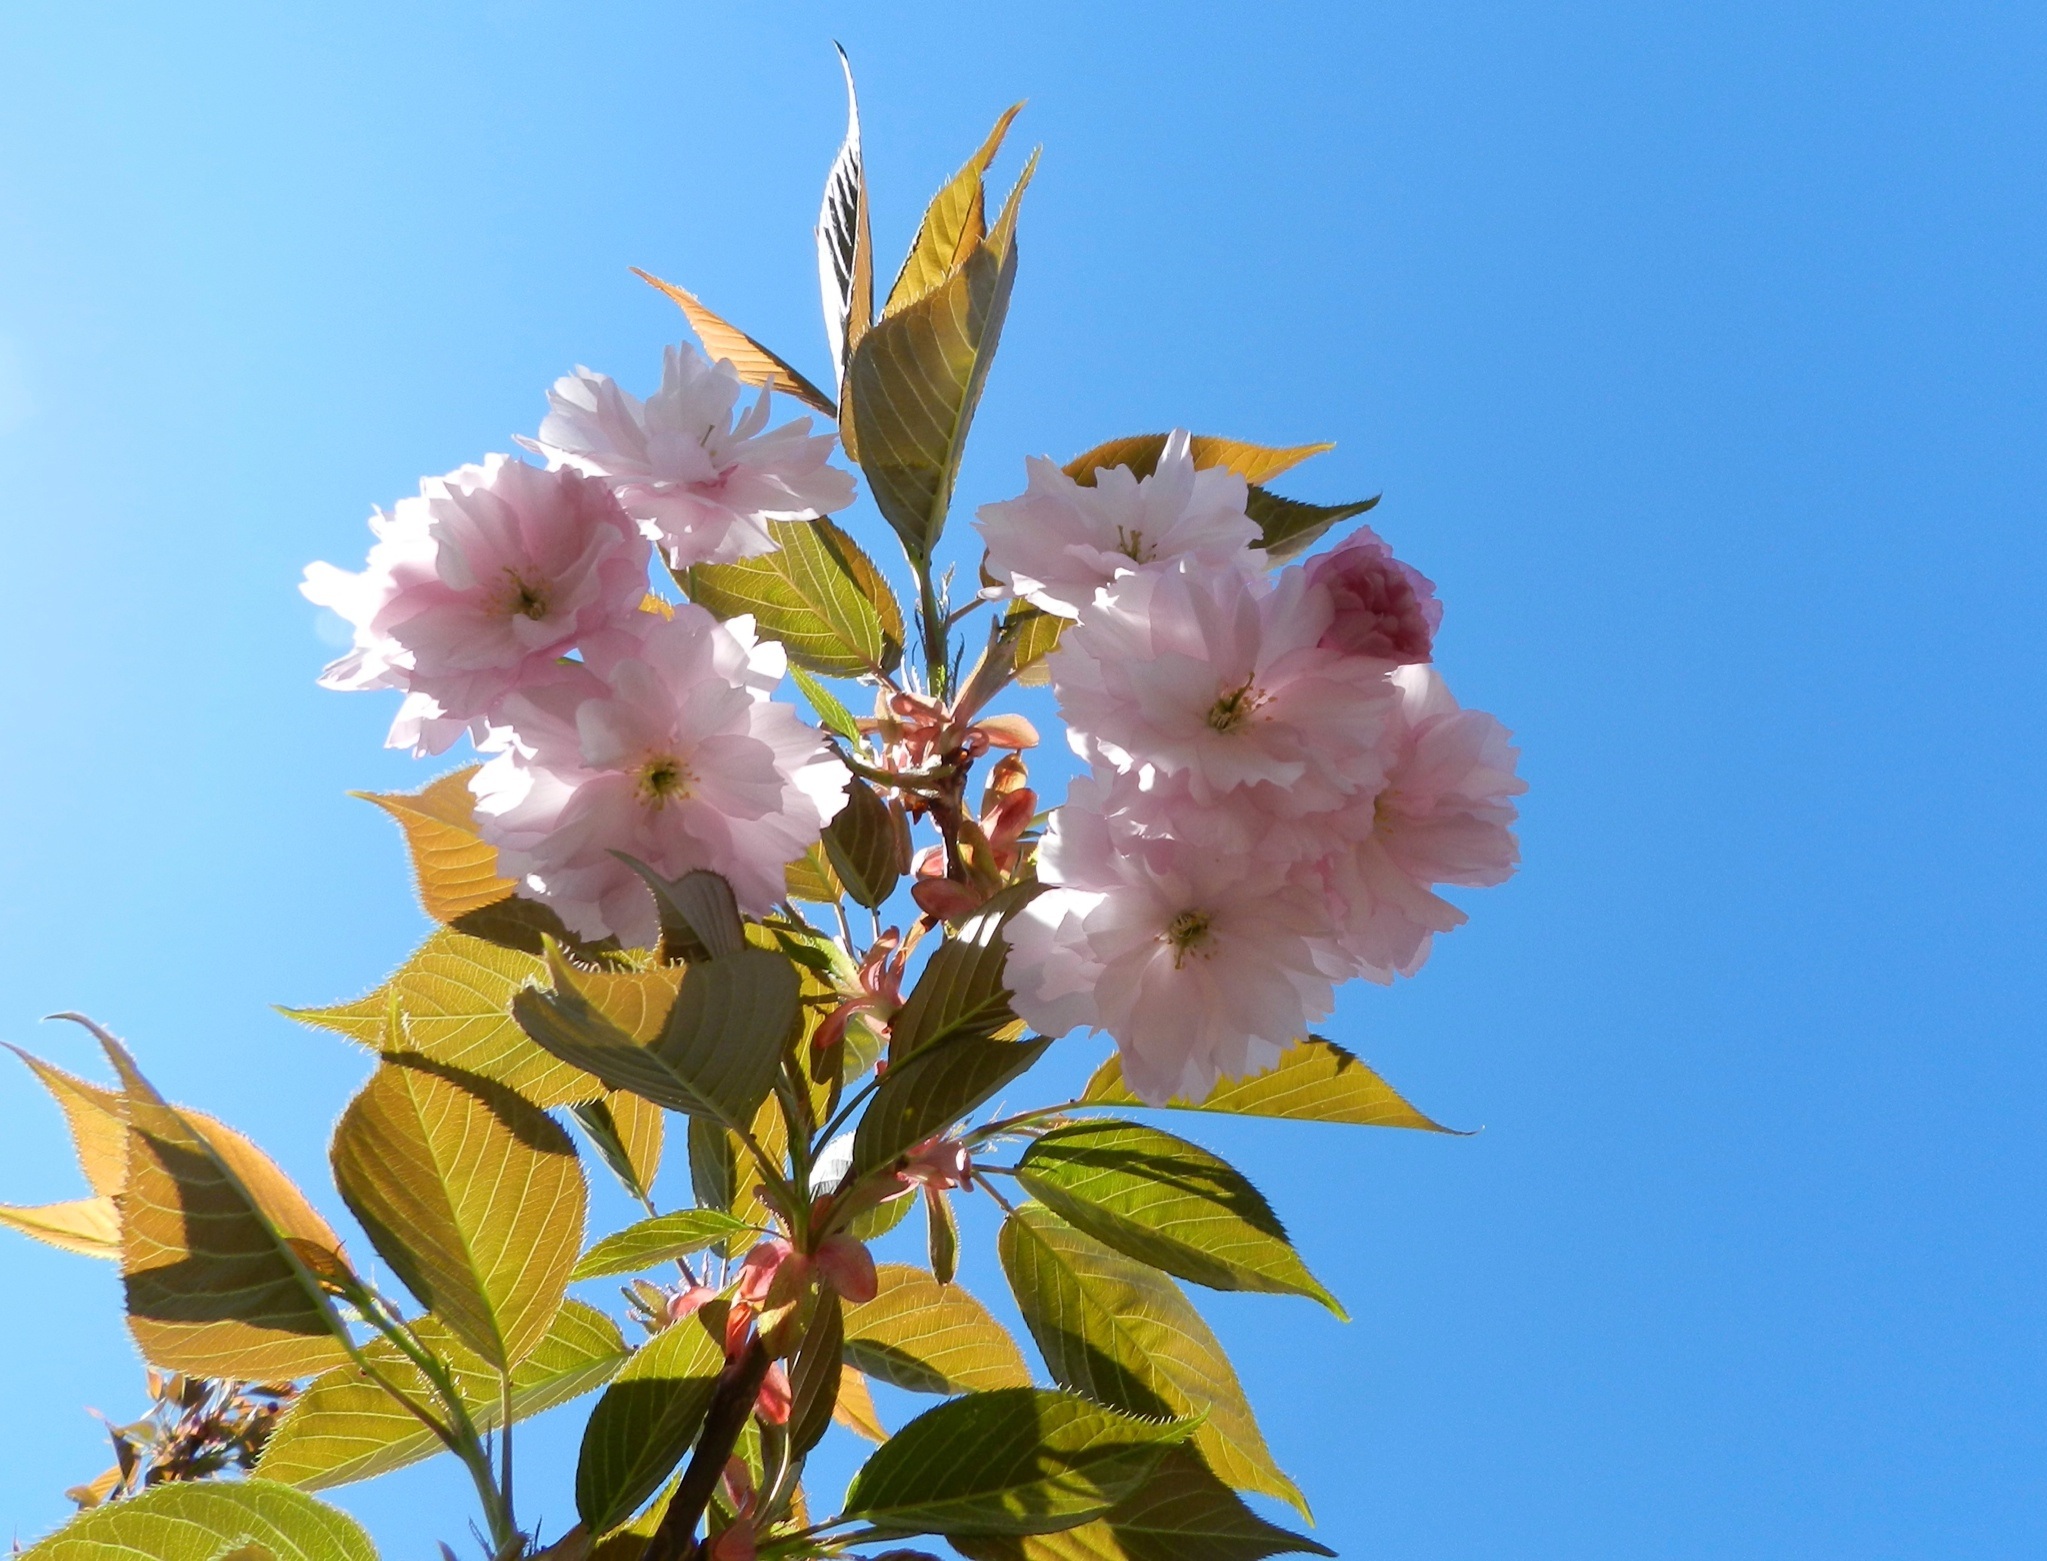
tree, nature, branch, blossom, plant, sky, leaf, flower, petal, spring, produce, botany, blue, garden, pink, flora, petals, shrub, pink flower, pink flowers, color pink, flowering plant, woody plant, land plant